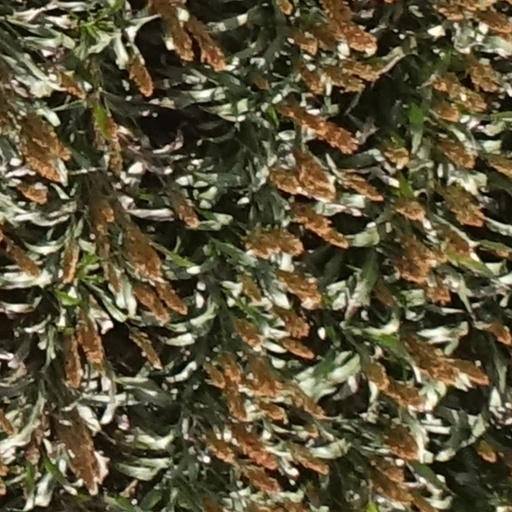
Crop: sorghum